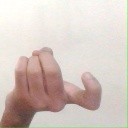
अक्षर: ज